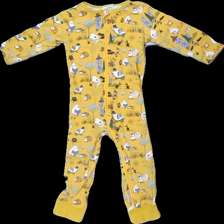
View: front
Type: Top
Category: Children
Brand: Not in the list
Brand text on label: Martinex
Colors: Yellow, Green, Brown, White, Multicolor
Material: 100% bomull
Pattern: Other
Cut: C-collar
Size: 92
Season: All
Damage: vågig dragkedja
Damage location: middle center
Damage 2: nopprigt
Damage 2 location: bottom center
Damage 3: nopprigt
Damage 3 location: middle center
Price range: <50
Recommended usage: Export
Description: top med tryck